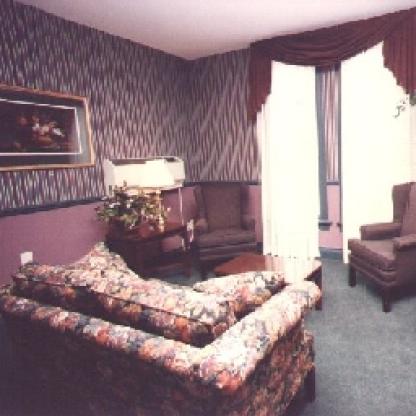
Scene: Indoor